West Liberty-Salem High School

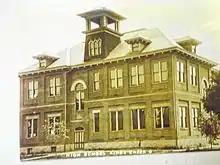
Salem Township High School in 1908, the structure still stands in Kingscreek, OH today but now houses apartments.

West Liberty-Salem High School was formed in 1961 when West Liberty High School (West Liberty, OH) and Salem Township High School (Kingscreek, OH) merged. In 1985 the West Liberty-Salem School District began construction on a new comprehensive school complex along U.S. Highway 68 just south of West Liberty, opening in 1989, the complex is still being used today.